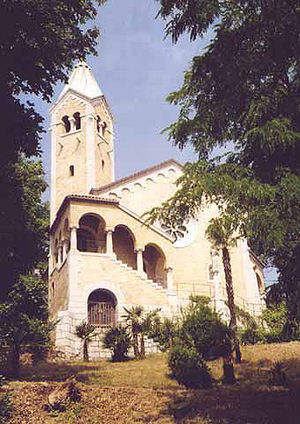
Opatija / Billedgalleri
Opatija er en badeby ved Kvarnerbugten i Adriaterhavet på halvøen Istrien i det nordvestlige Kroatien ved den Kroatiske Riviera. Byen har ca. 6.650 indbyggere og ligger 14 km vest for Kroatiens tredjestørste by Rijeka. Byen er en af de ældste turistbyer i Kroatien.